Flora of the Sierra Nevada alpine zone

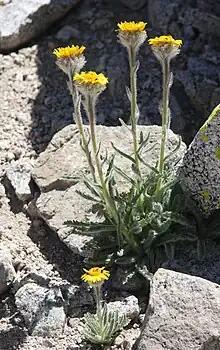
Sunflower family members have the largest number of species represented, like this alpine gold ("Hulsea algida", which grows only in rocky talus and up to elevations of .

Broad-leaved, erect perennials constitute about 50% of the species, with perennial graminoid (grasses or grass-like plants) species next at about 21%, and plants growing as mats or cushions at about 11%. Annuals plus woody shrubs total only about 6% of the flora.